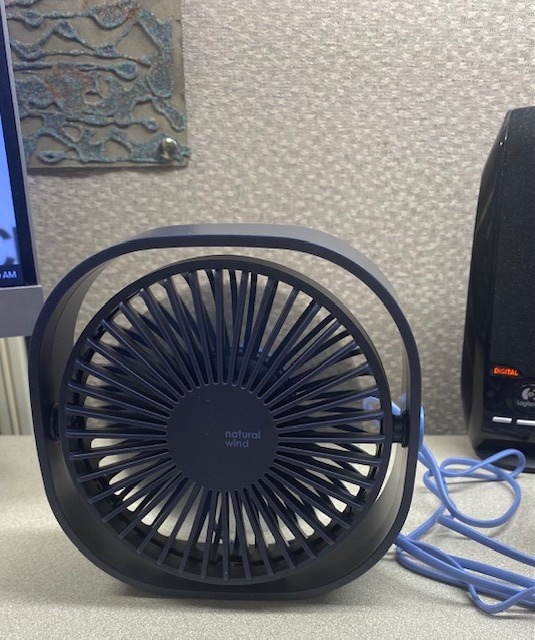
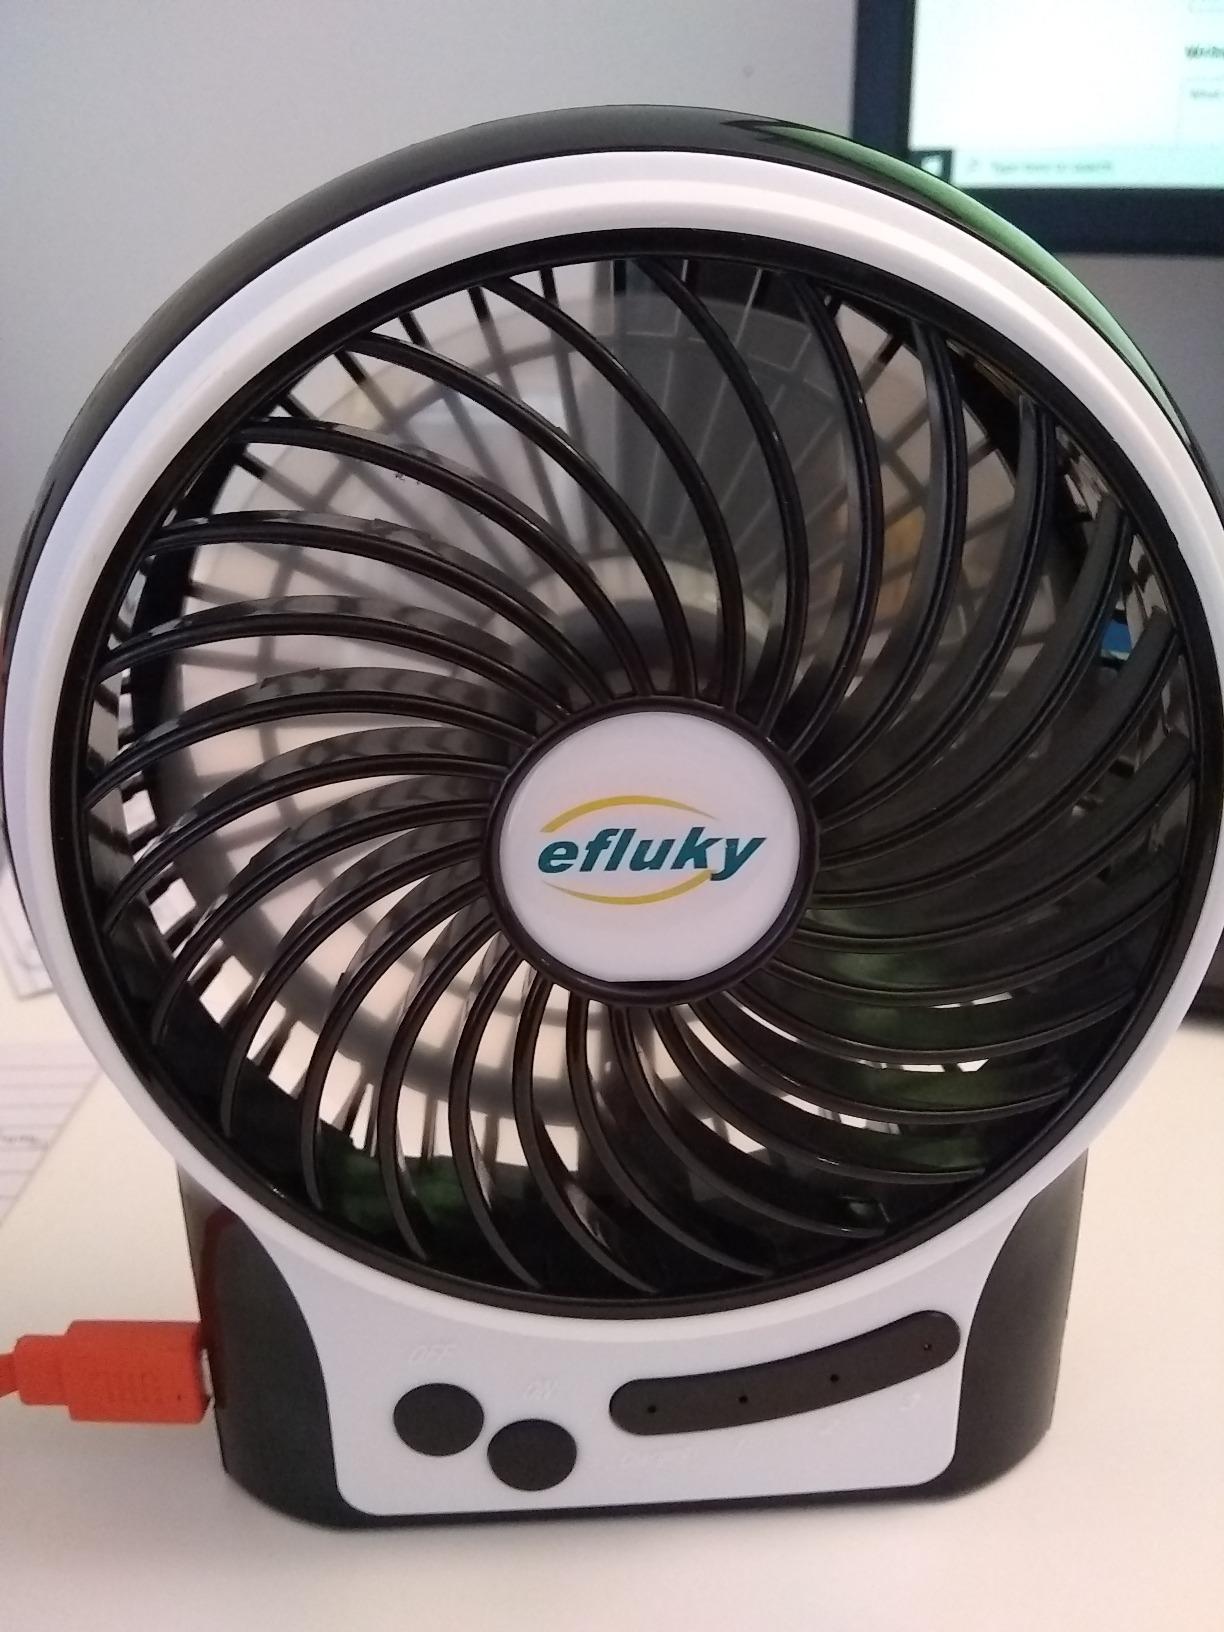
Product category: fan
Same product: no